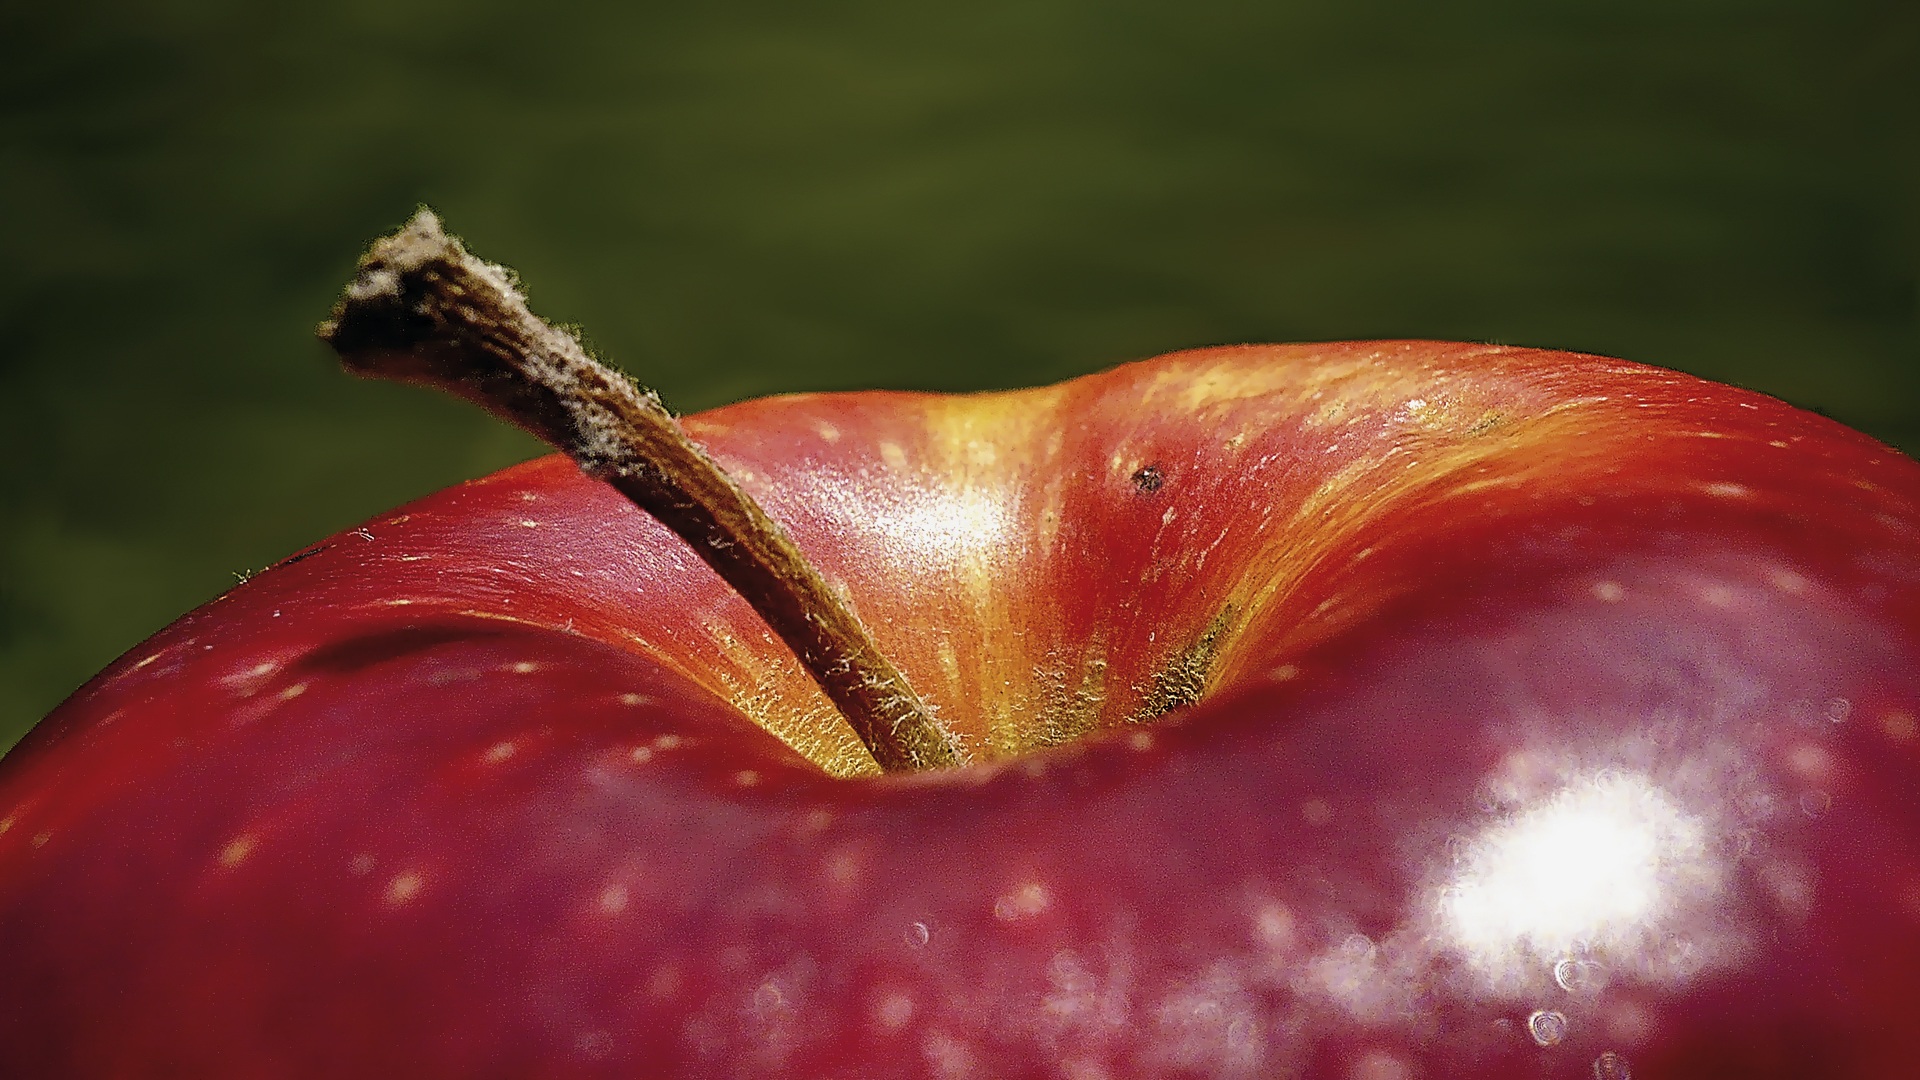
apple, plant, photography, fruit, sweet, leaf, flower, petal, food, red, produce, healthy, flora, delicious, mouth, close up, windfall, fruits, late summer, macro photography, flowering plant, rose family, plant stem, land plant, rose order